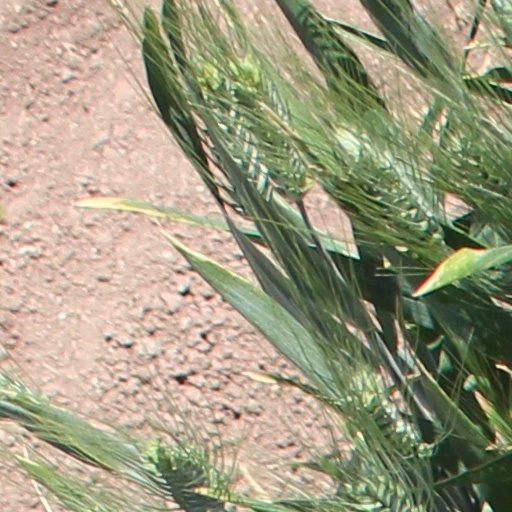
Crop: wheat